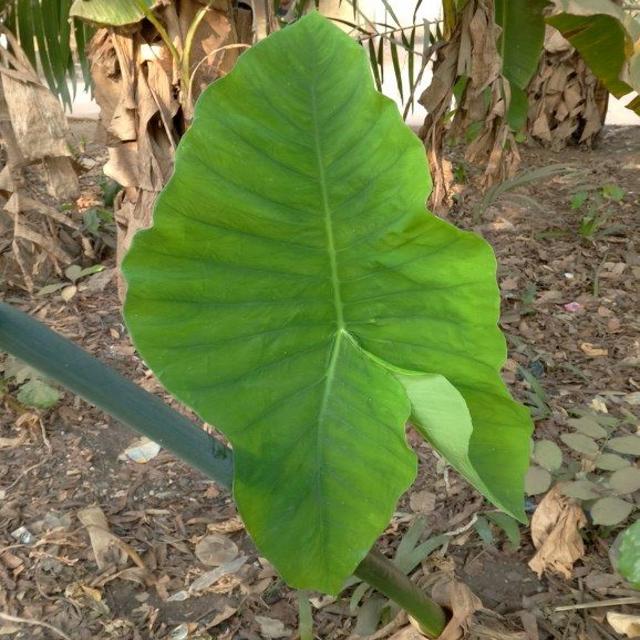
Label: Healthy